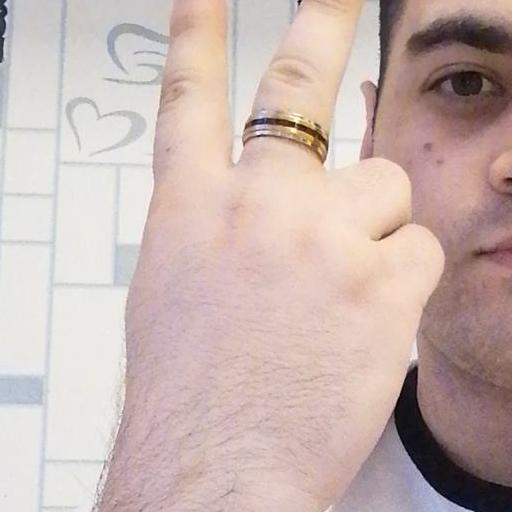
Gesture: peace_inverted